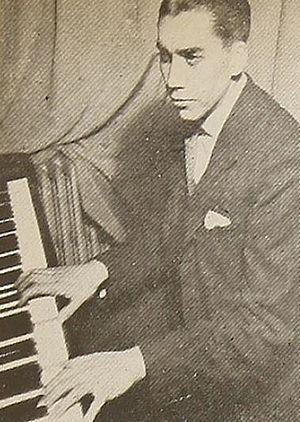
Vicente Bianchi Alarcón, né le 27 janvier 1920 à Ñuñoa et mort le 24 septembre 2018 à La Reina, est un pianiste, chef d'orchestre et compositeur chilien.